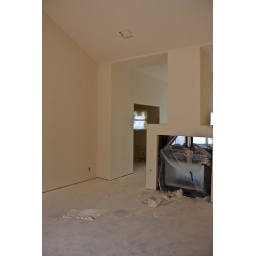
April 27. the walls in the house are now painted, the living/dining/kitchen is a very light yellow